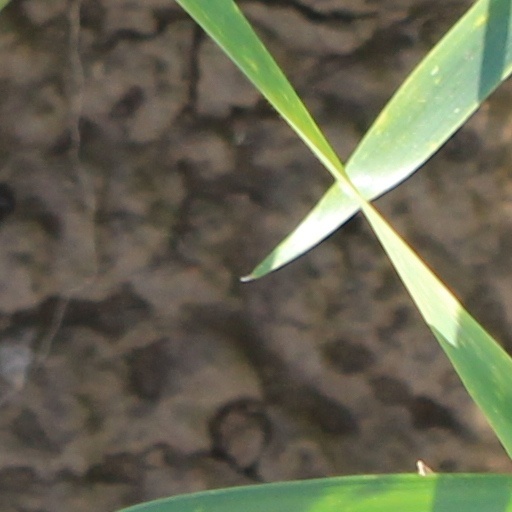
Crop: wheat